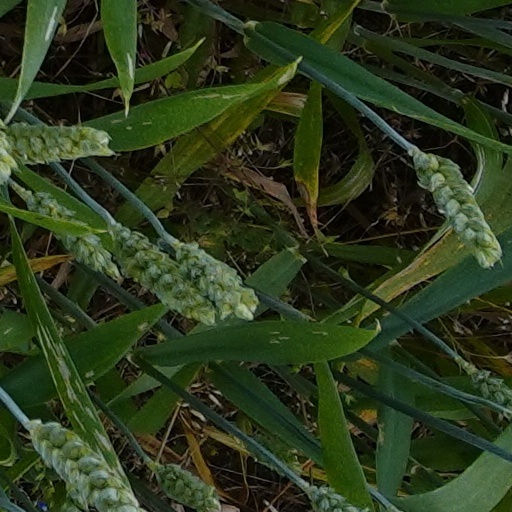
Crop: wheat